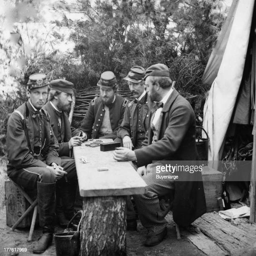
officers of the 114th playing cards in front of tents